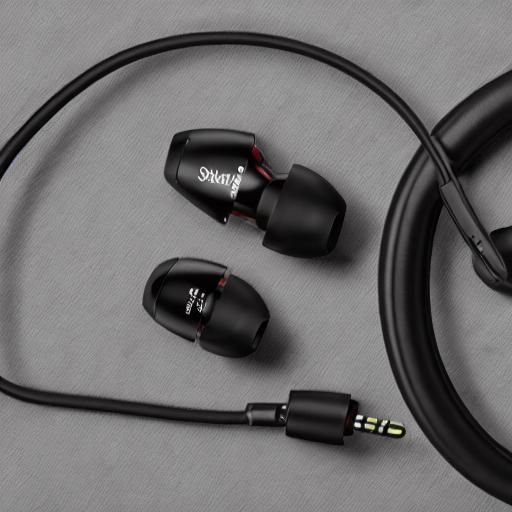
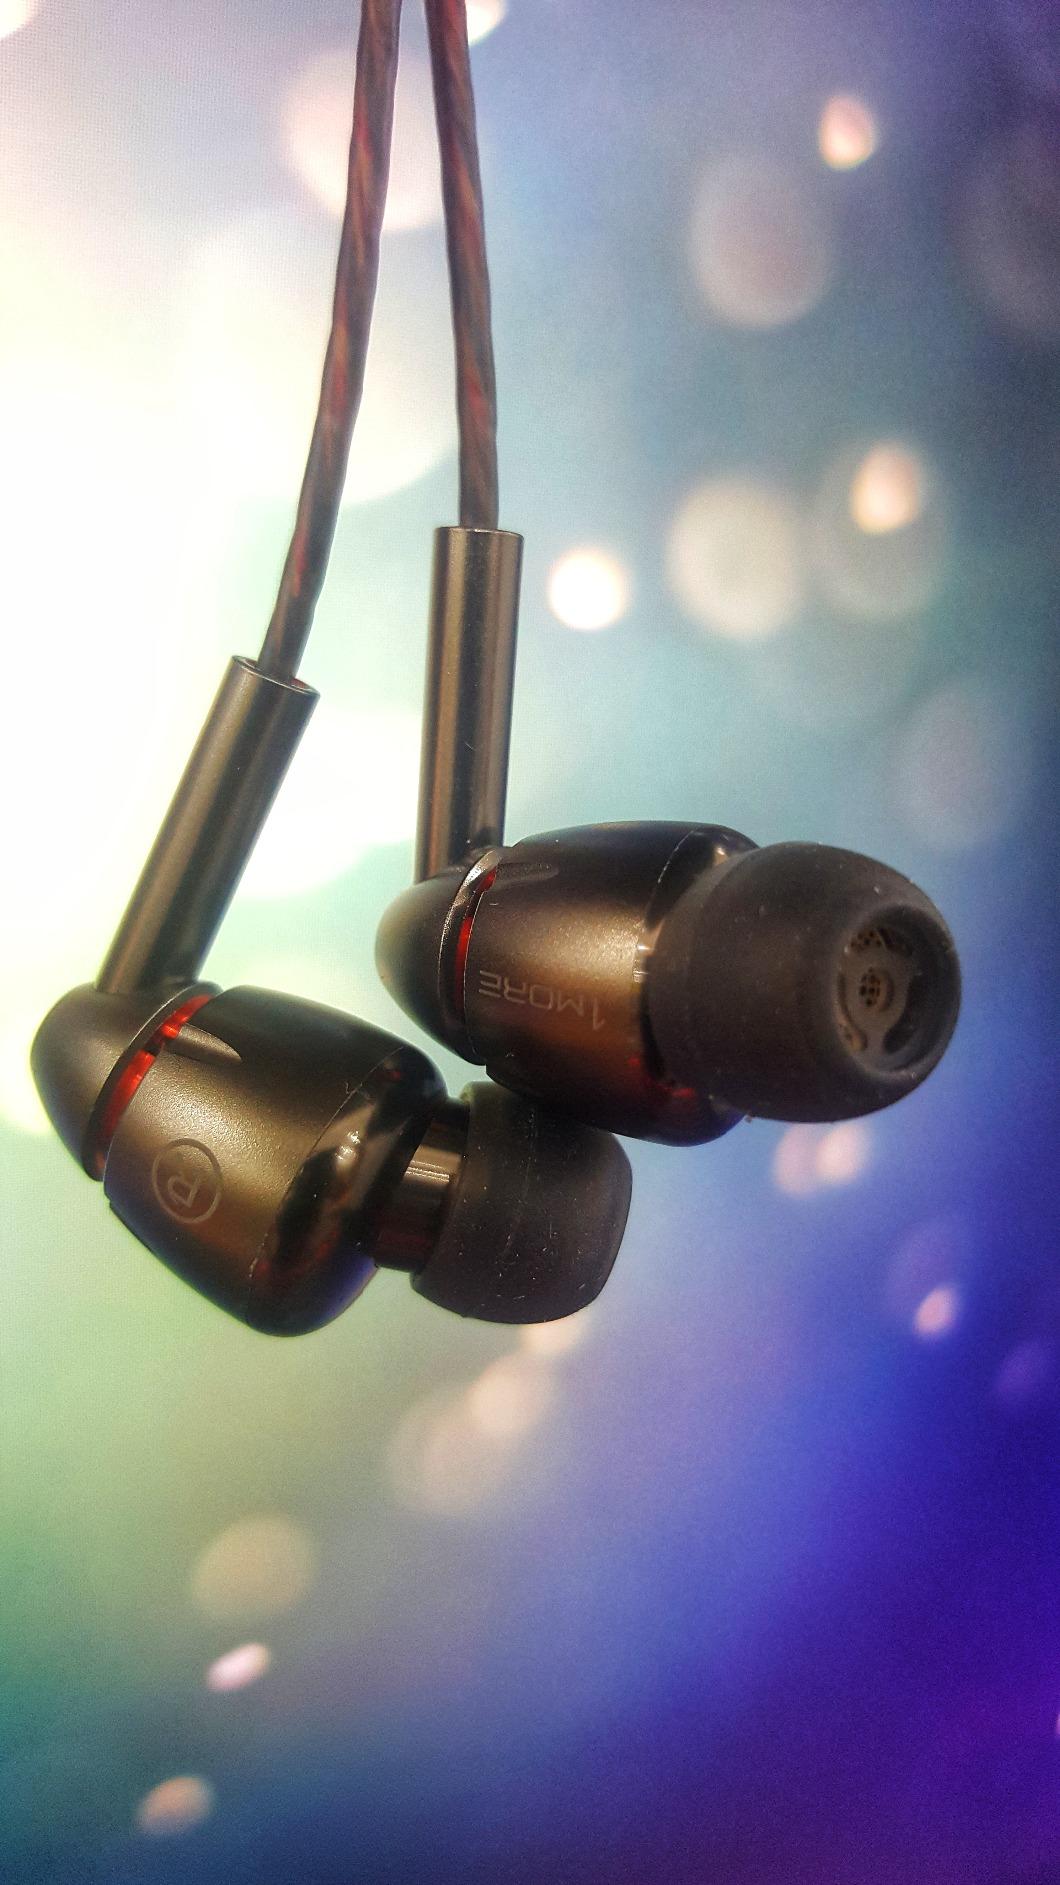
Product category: headphones
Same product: no